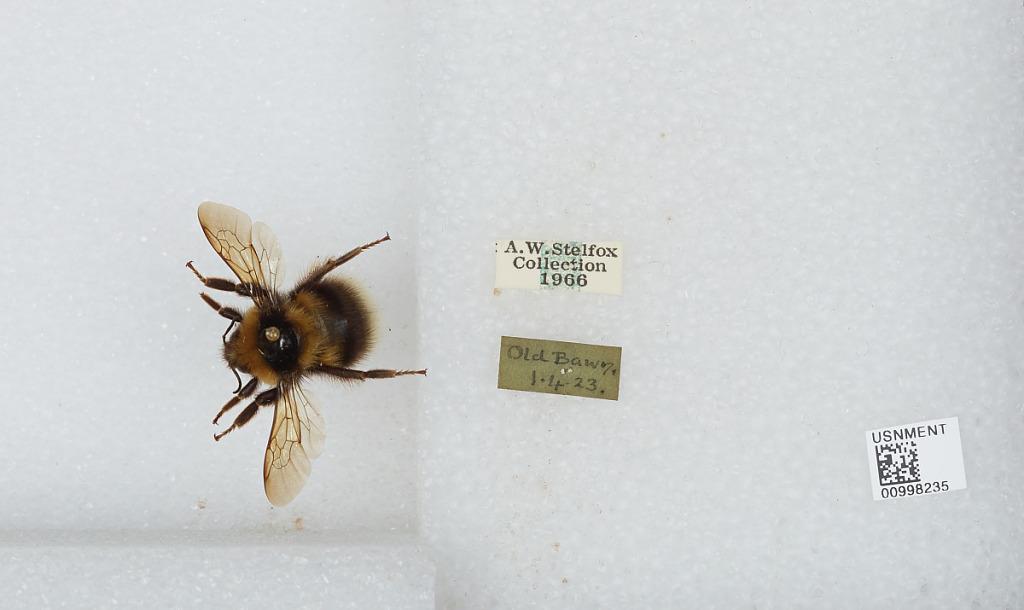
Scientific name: Bombus (Bombus) lucorum (Linnaeus)
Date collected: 1923-4-1
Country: Ireland
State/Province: Wexford
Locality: Old Bawn
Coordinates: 52.5531, -6.2008